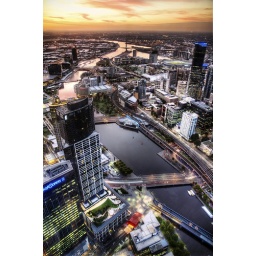
Taken from the 88th floor of the Eureka building in Melbourne city Australia. 5 Shots through Photomatix and tweaks in Photoshop.